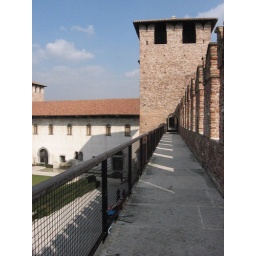
Castelvecchio....walkway around the castle wall